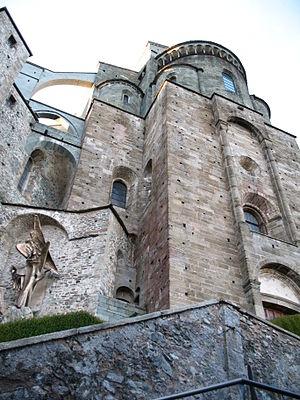
L’abbaye Saint-Michel-de-la-Cluse est une abbaye catholique située à 30 km à l'ouest de Turin, sur le mont Pirchiriano, à l'entrée du val de Suse, sur les communes de Sant'Ambrogio di Torino et de Chiusa di San Michele. Elle se trouve sur l'un des itinéraires historiques de la via Francigena.